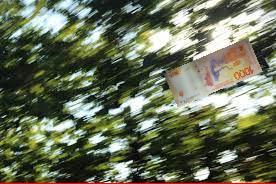
Denominación: 1000